Isa Bowman

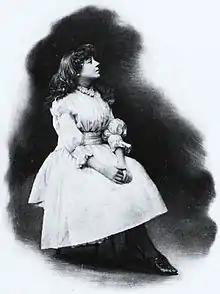
Isa Bowman as the part of Alice in 1888

Isa Bowman (1874–1958) was an actress, a close friend of Lewis Carroll and author of a memoir about his life, "The Story of Lewis Carroll, Told for Young People by the Real Alice in Wonderland".